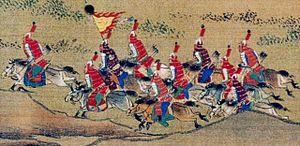
L’uniformologie est un domaine de recherches historiques qui étudie les uniformes et effets militaires à travers les âges et les civilisations. Il a pour principaux sujets d'étude les effets vestimentaires, chaussures et coiffures militaires, l'équipement individuel, les insignes d'unités et de grades ou encore les décorations militaires mais se consacre également à celle des uniformes d'institutions civiles ou para-militaires.